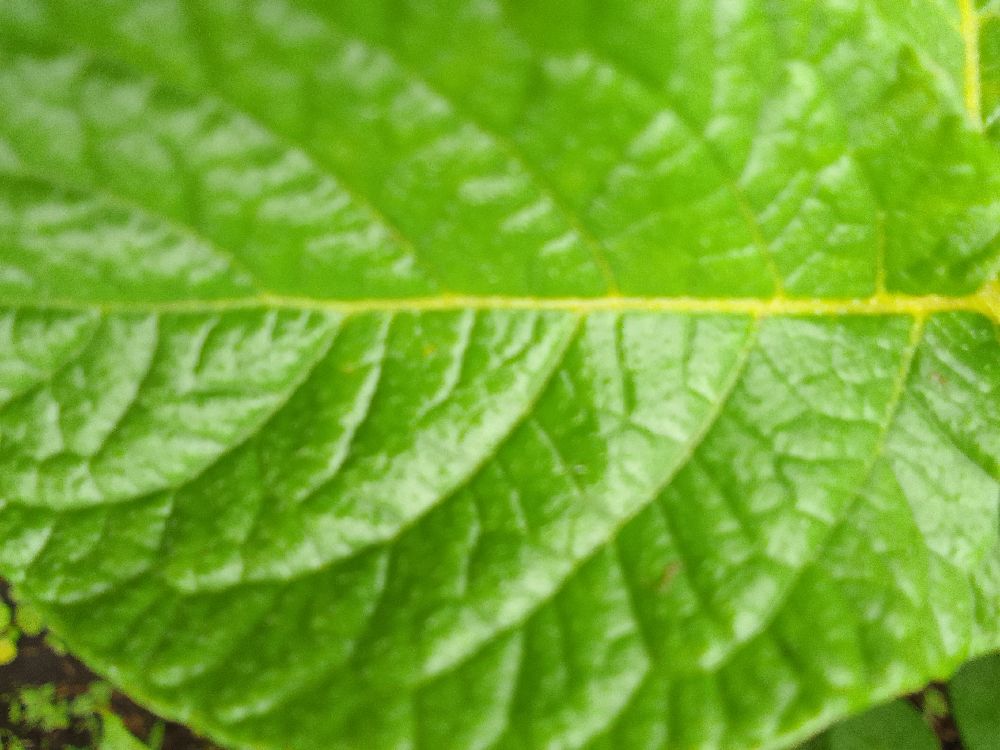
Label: Healthy